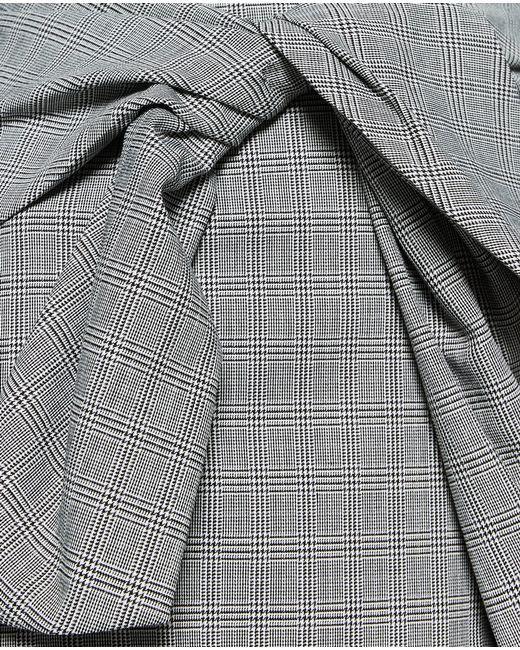
Grau-weißes Karo-Design-Top für Damen